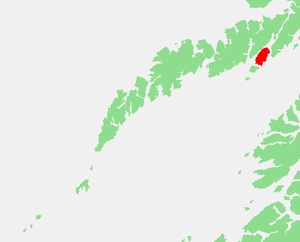
Stormolla ou Store Molla est une île de l'archipel des Lofoten, en Norvège.